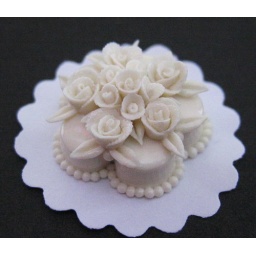
1:12th scale white cream cake in flower petal shaped decorated with white icing sugar roses - SOLD.